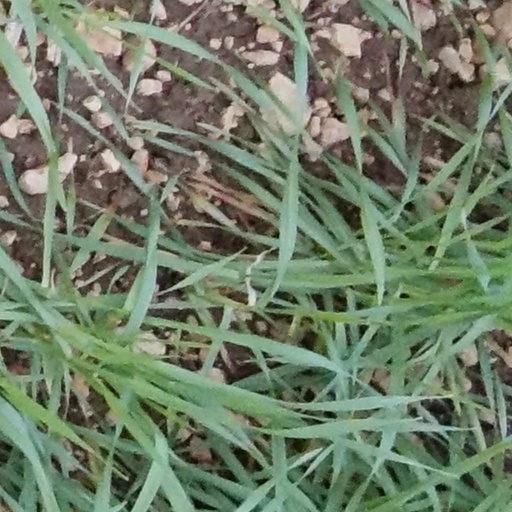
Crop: wheat